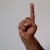
The image shows a hand gesture representing the letter 'D' in Indian Sign Language.